Terry Nation

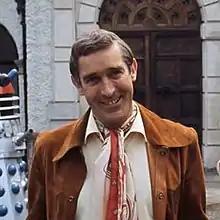

Terence Joseph Nation (8 August 19309 March 1997) was a Welsh screenwriter and novelist. Especially known for his work in British television science fiction, he created the Daleks and Davros for "Doctor Who", as well as the series "Survivors" and "Blake's 7".